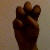
The image shows a hand gesture representing the letter 'E' in Indian Sign Language.